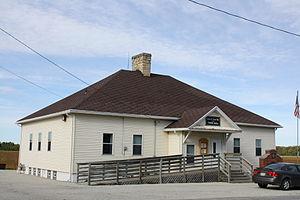
Champion est une zone non incorporée dans la ville de Green Bay dans le comté de Brown, Wisconsin, États-Unis, autrefois appelée "Aux Premiers Belges", puis "Robinsonville". Entre le 1er juillet 1852 et le 30 juin 1853, la plupart des familles protestantes vont quitter Biez et Grez-Doiceau pour les Etats-Unis, suivant les conseils du pasteur Vleugels. Dix familles protestantes originaires de Biez vont ainsi fonder la colonie wallonne de Green Bay. D’autres familles s'installent à Robinsonville, où une Eglise presbytérienne francophone, la Robinsonville Presbyterian Church de New Franken, est fondée, le 17 février 1861. Les cultes y seront célébrés en français jusqu’en 1913.